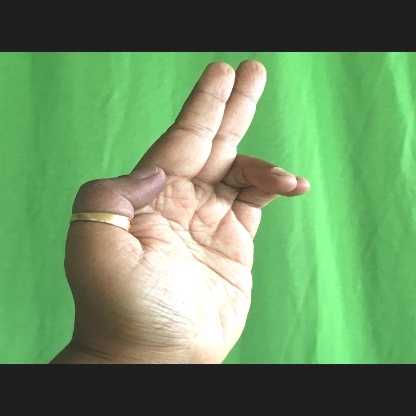
Mudra: Ardhapathaka